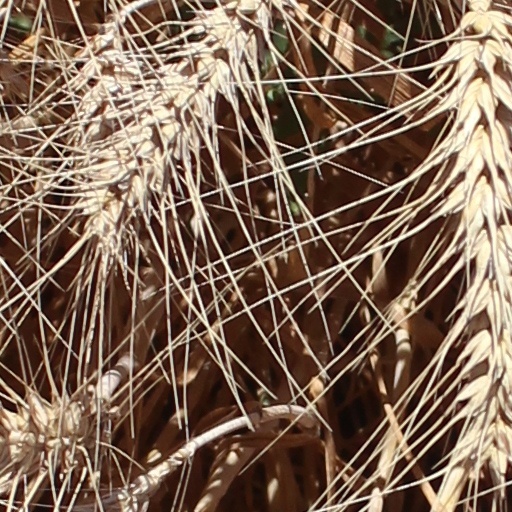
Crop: wheat